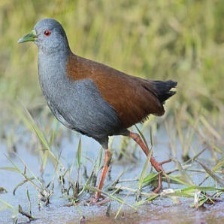
Species: BLACK TAIL CRAKE
Scientific name: AMAURORNIS BICOLOR